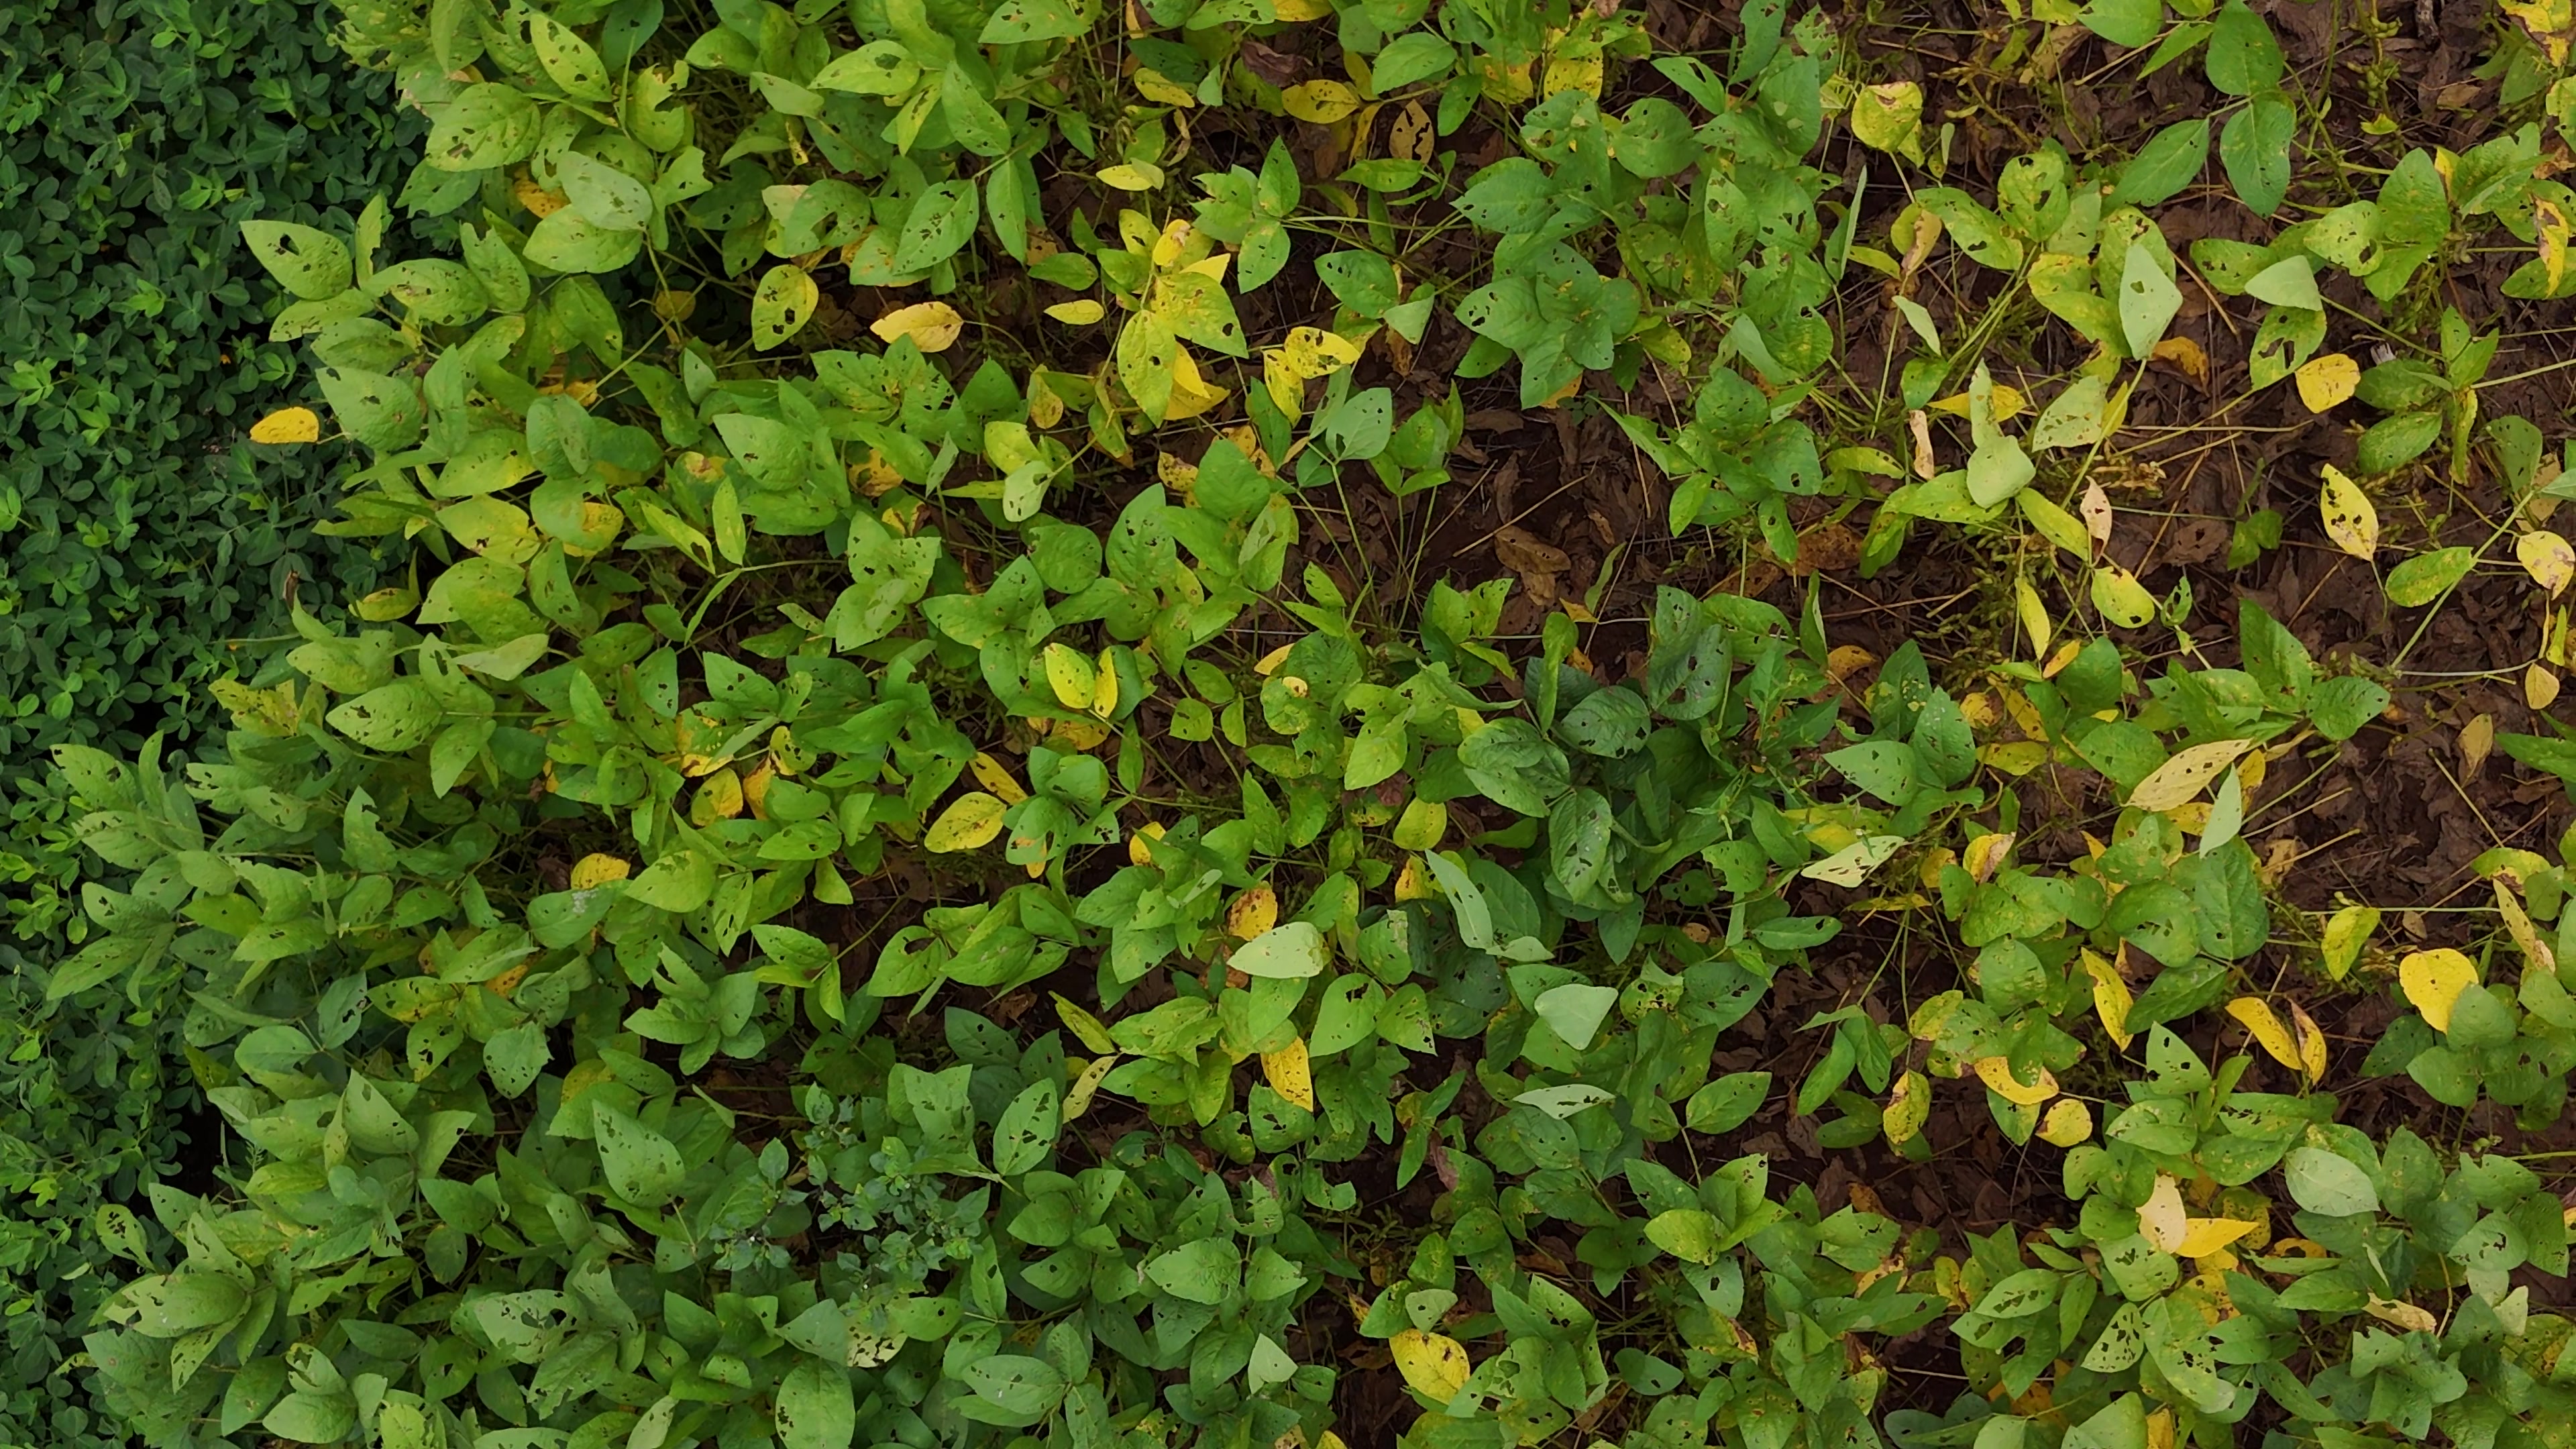
Label: Rust